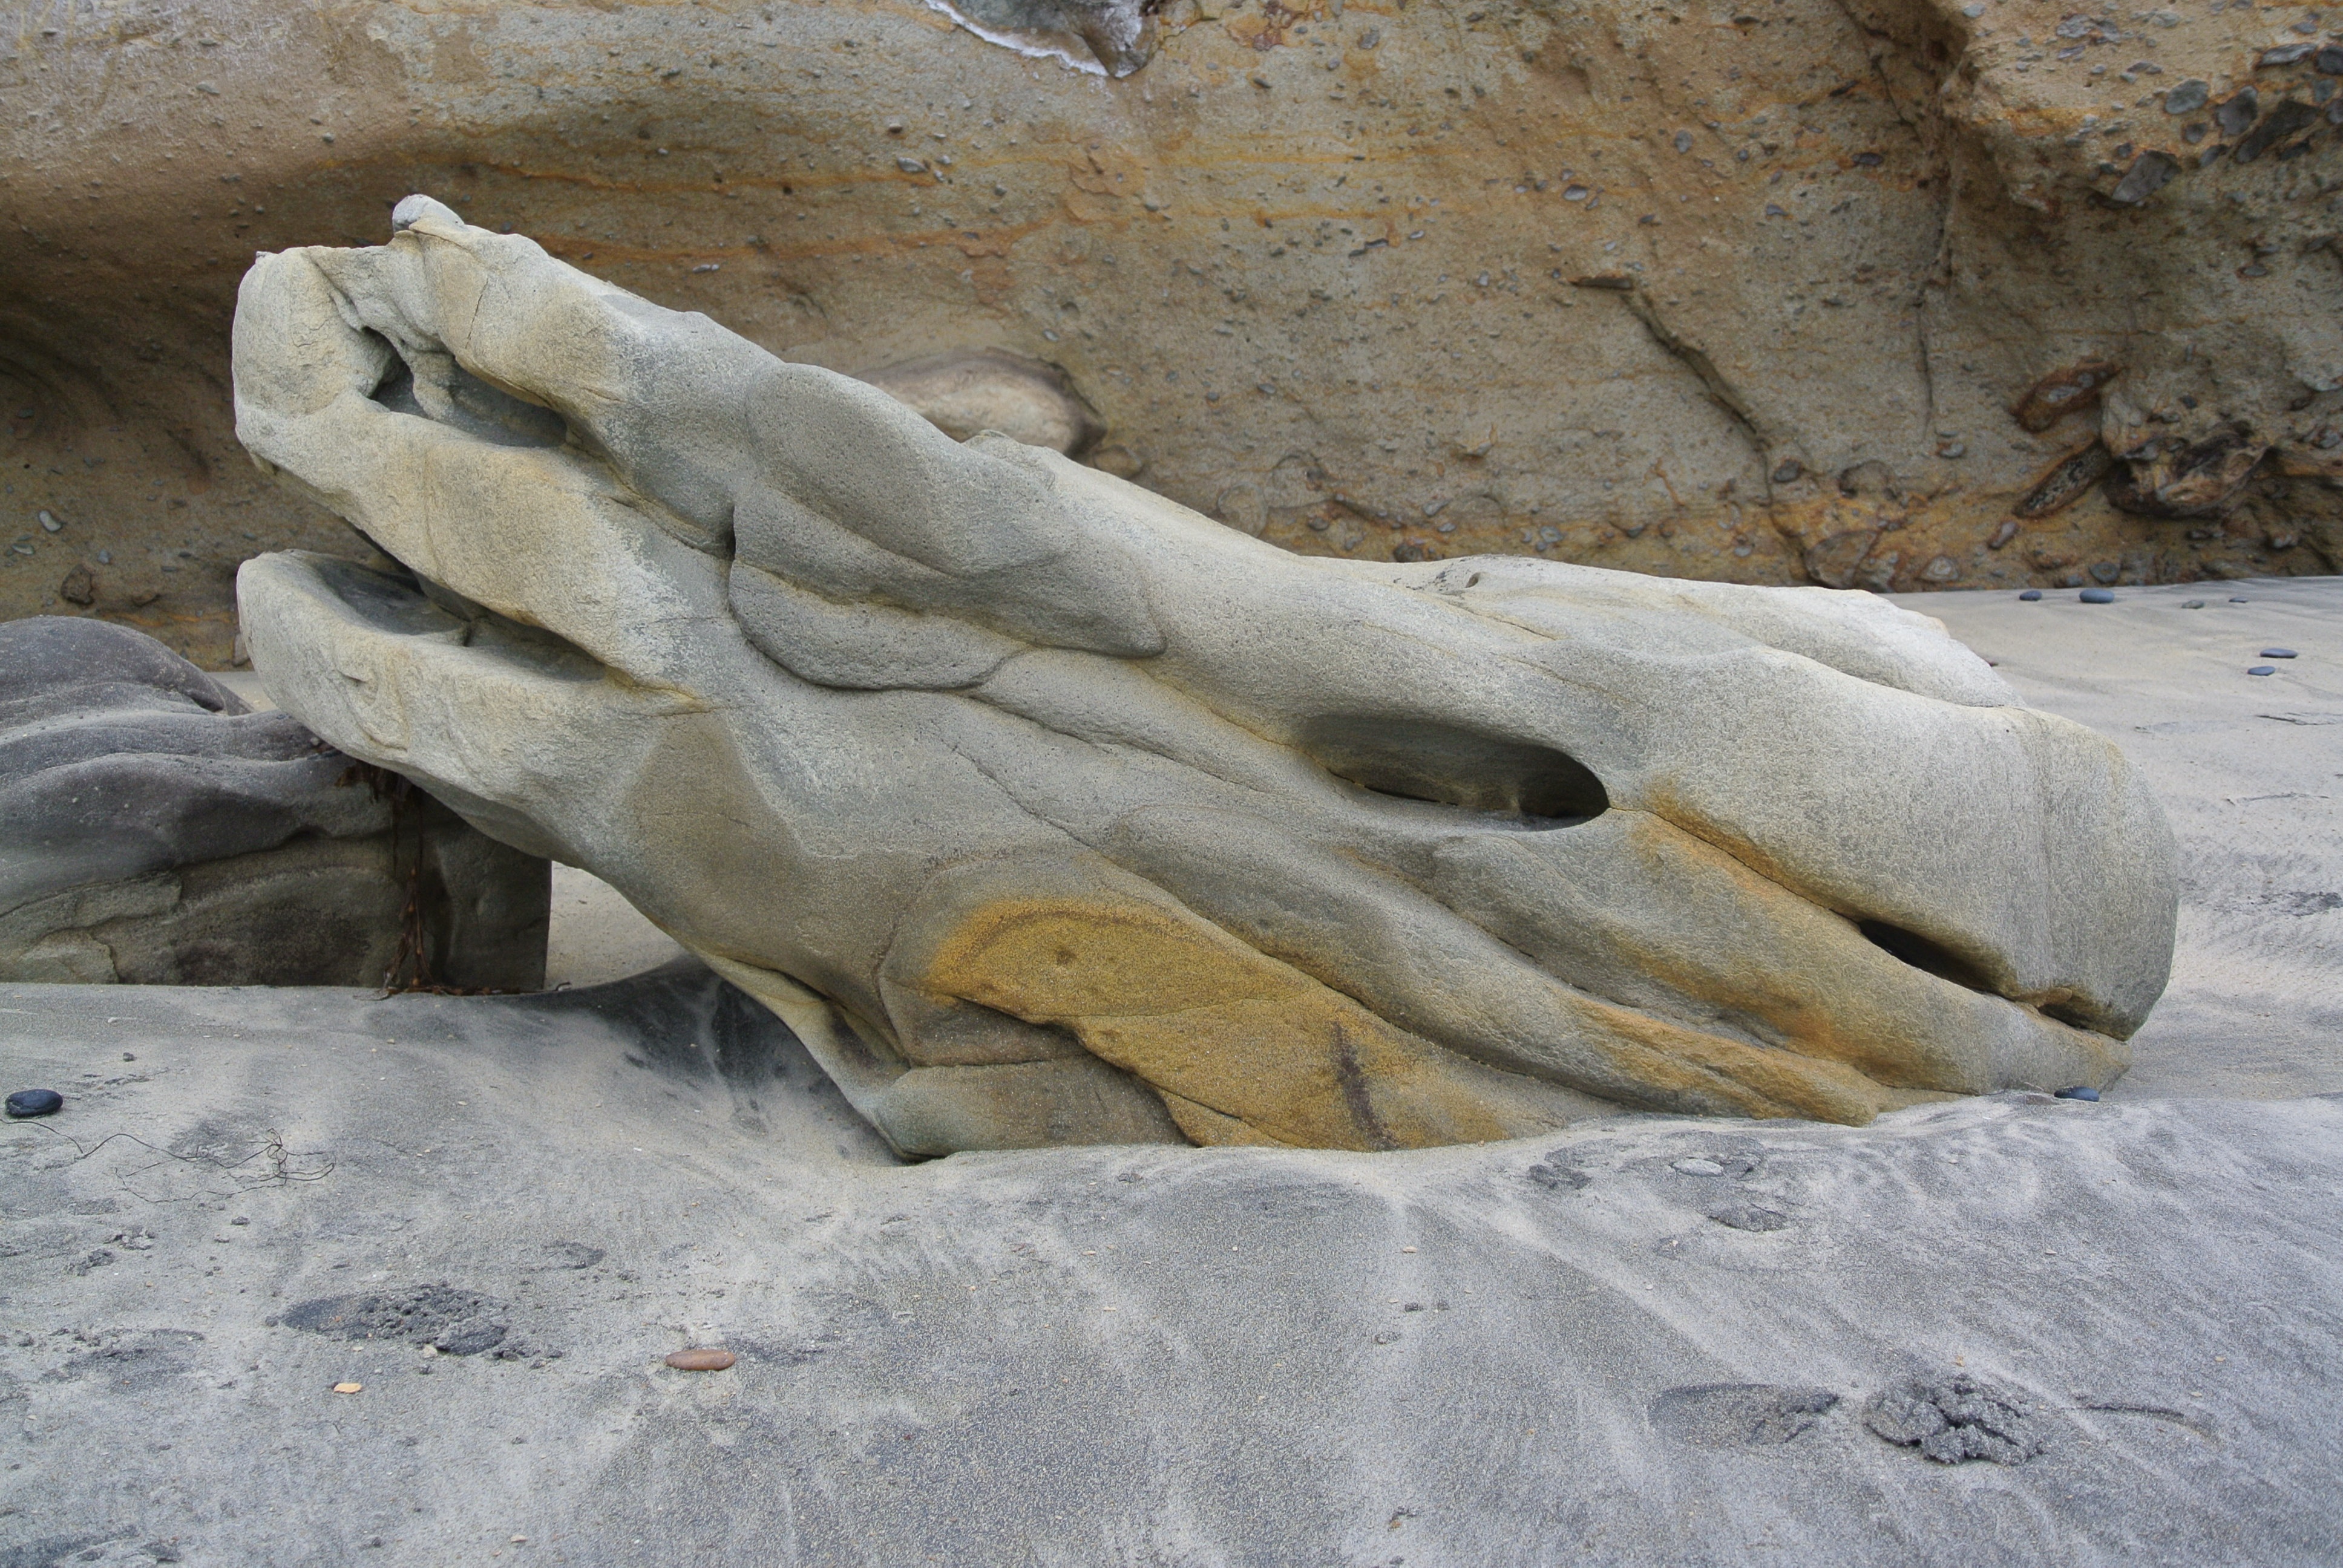
sand, rock, formation, statue, material, sculpture, art, geology, badlands, boulder, carving, stone carving, ancient history